Vince Guaraldi

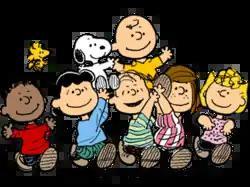
Guaraldi composed music scores for the first sixteen "Peanuts" television specials plus one feature film, and was responsible for their signature theme, "Linus and Lucy".

He embraced its popularity, remarking, "It's like signing the back of a check", and when asked if he had "sold out", he countered, "I feel I bought in".